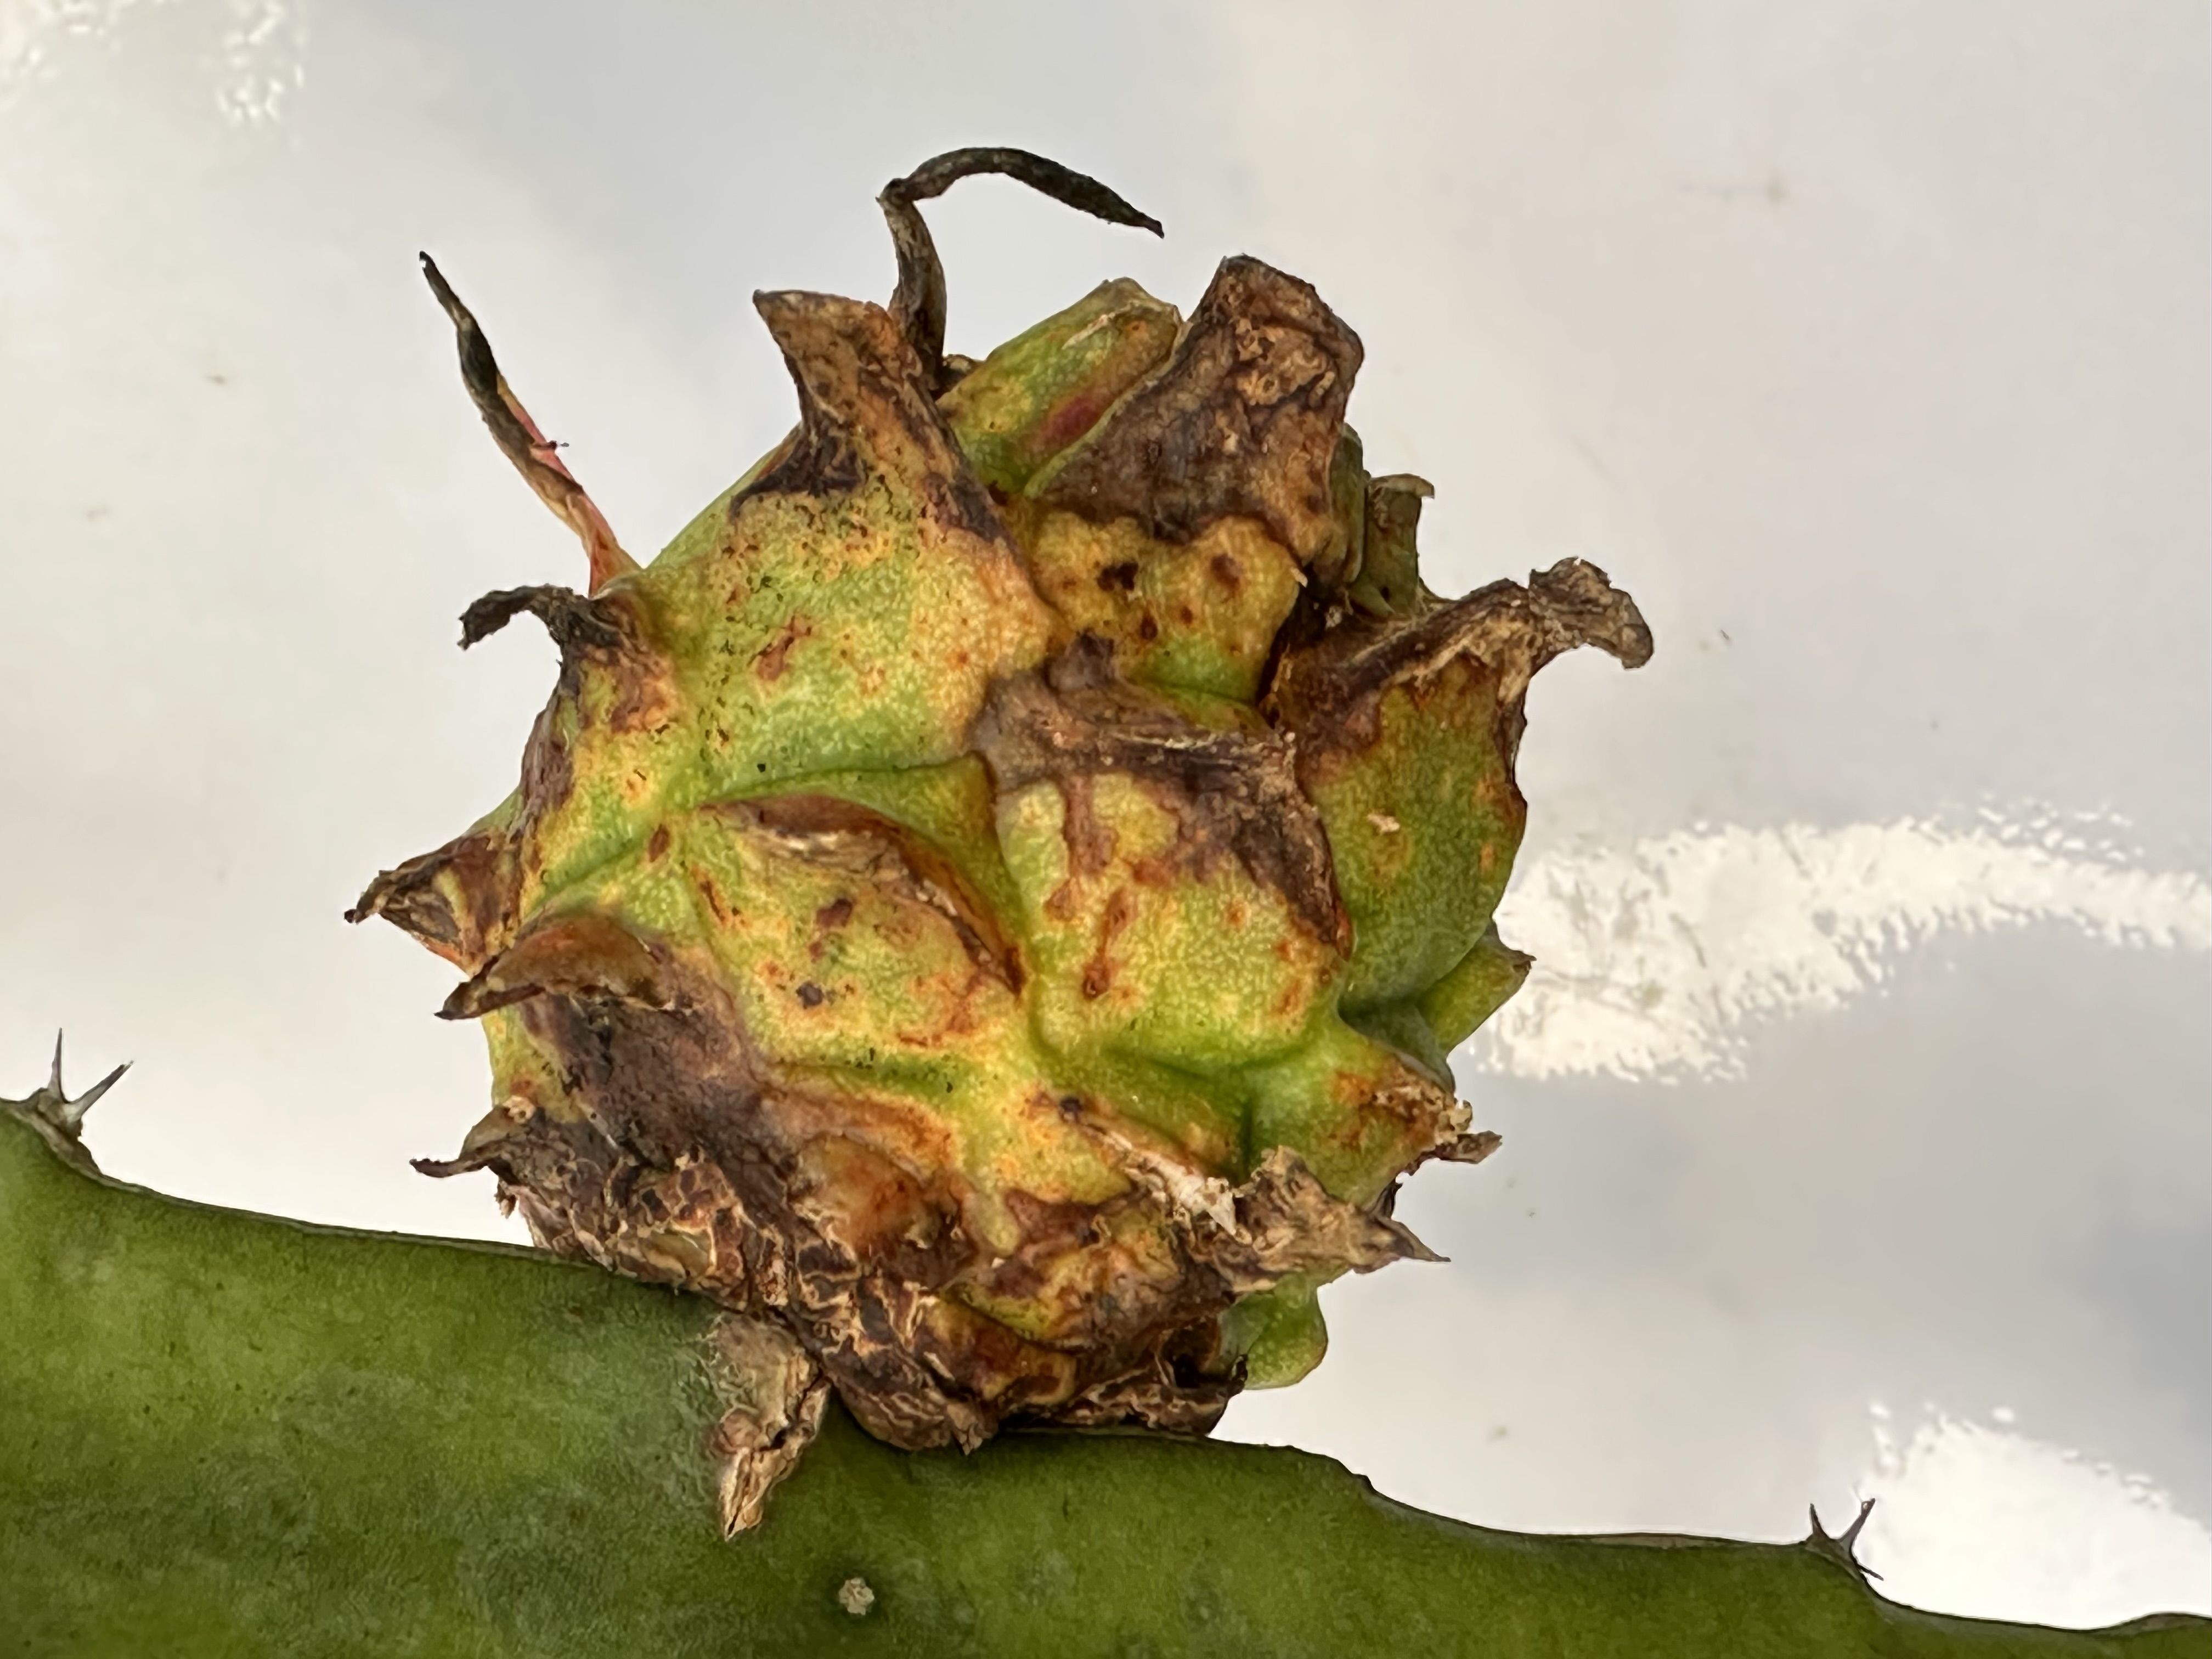
Label: Bad fruit